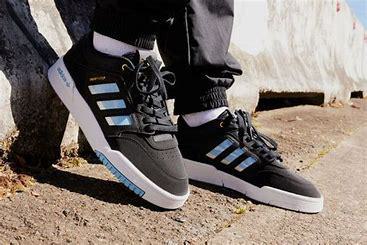
Brand: adidas
Model: originals Adidas Originals Drop Step XL